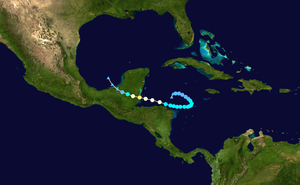
La saison cyclonique 2010 dans l'océan Atlantique nord s'est déroulée du 1ᵉʳ juin 2010 au 30 novembre 2010, selon la définition de l'Organisation météorologique mondiale. Elle liste une vingtaine de cyclones à la suite d'une Niña saisonnière modérée. La saison cyclonique 2010 est, après celles de 1995 et 1887, est la troisième plus longue liste cyclonique, avec 19. L'activité cyclonique 2010 de l'Atlantique nord a surpassé la saison cyclonique de la même année dans le nord-ouest de l'océan Pacifique.